Solothurn–Langnau railway

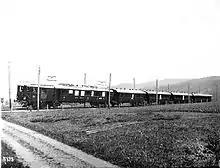
In order to have enough railcars for the three-phase operation to Langnau, the BTB supplemented its inventory in 1921 with two BCe 2/5 sets of the BTB.

Since the opening of the Burgdorf–Thun railway for operations on 21 July 1899, the Emmental Railway operated this railway on the basis of an operating contract and granted it the right to run on its line from Burgdorf to Hasle-Rüegsau. The director of the EB was at the same time also the director of the Burgdorf–Thun-Bahn. The BTB had been electrified since its opening with 700 Volt 40 Hertz three-phase current. So that its trains could run continuously from Burgdorf to Thun, the section of the EB from Burgdorf to Hasle-Rüegsau was also wired with two-wire three-phase overhead line.